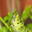
Label: caterpillar